Zdeněk Tůma

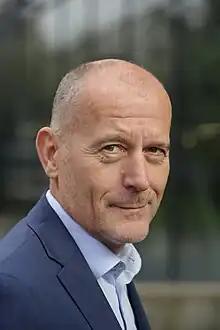
Zdeněk Tůma (2019)

Zdeněk Tůma (born 19 October 1960) is a Czech economist. From 2000 to 2010, he was Governor of the Czech National Bank (CNB). From 2011 to 2019, he worked in the private sector at the audit and consulting firm KPMG Czech Republic. Since 2019, he has been the chair of the supervisory board of the ČSOB Group.